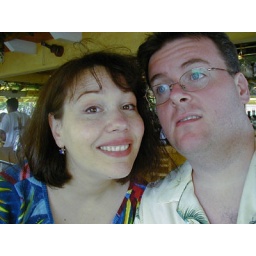
after many adult beverages in Maui, 2003, at a bar overlooking the banyan tree